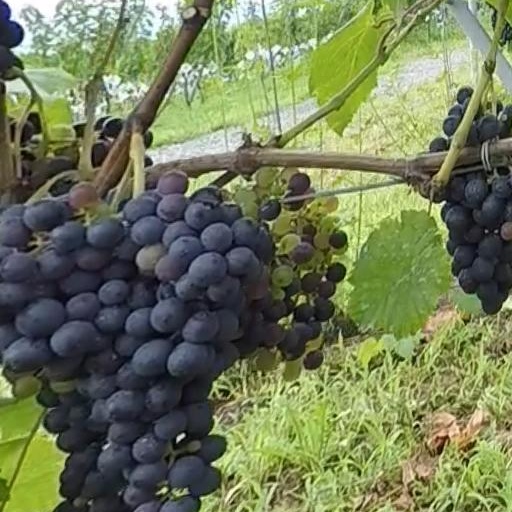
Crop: grape